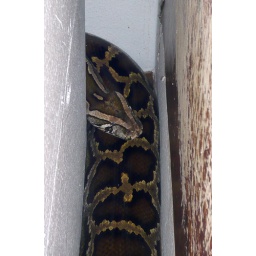
While treating Patient in bedroom next door today, his python made some rumble.We just hoped, his pet won't eat medics...